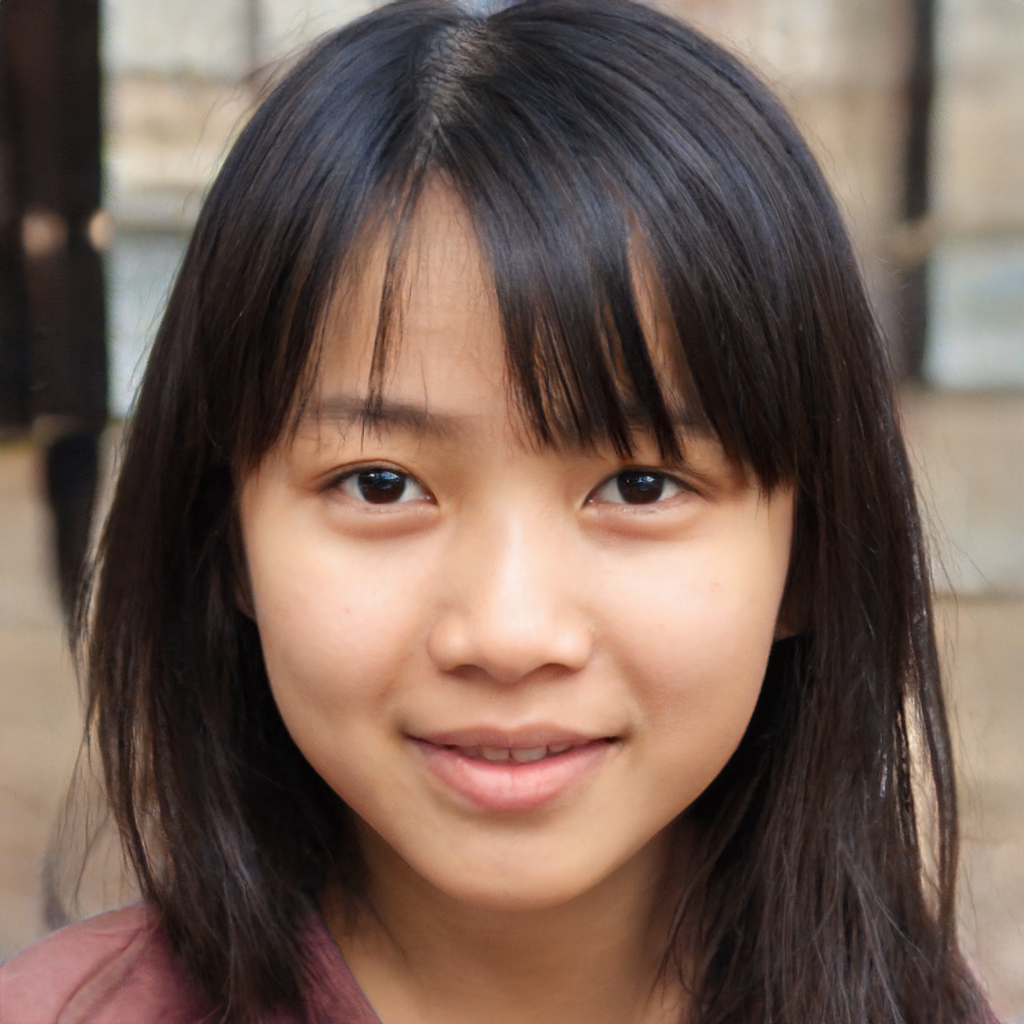
Gender: Female